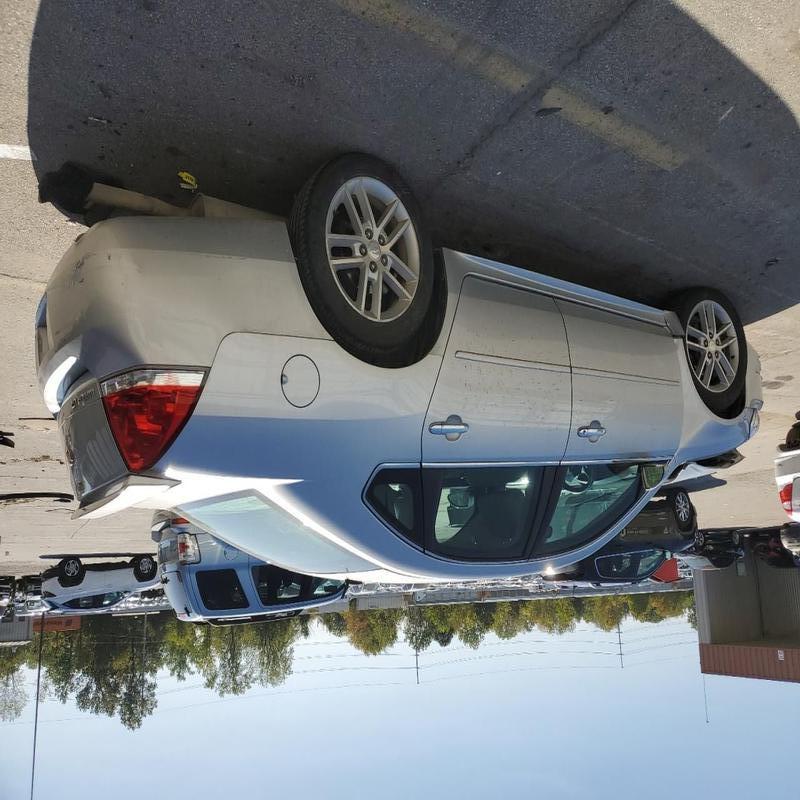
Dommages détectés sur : capot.
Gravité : mineur